Nathan Bartholomay

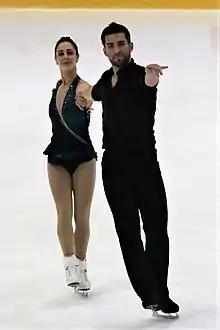
Bartholomay and Stellato-Dudek at the 2018 Grand Prix of Helsinki

Nathan Bartholomay (born May 18, 1989) is an American pair skater. With his former partner Deanna Stellato-Dudek, he is the 2018 Ondrej Nepela Trophy silver medalist, the 2018 Nebelhorn Trophy bronze medalist, and a two-time U.S. national bronze medalist (2018 and 2019).